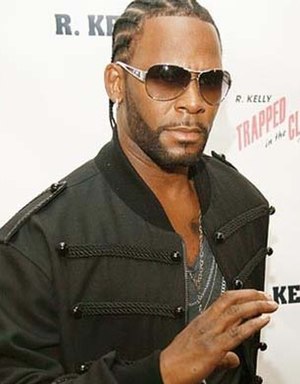
R. Kelly
2007
Robert Sylvester Kelly, bedre kendt for sit kunstnernavn R. Kelly, er en amerikansk R&B musiker, sangskriver, pladeproducer og tidligere basketballspiller. Han har på verdensplan solgt over 60 millioner plader.